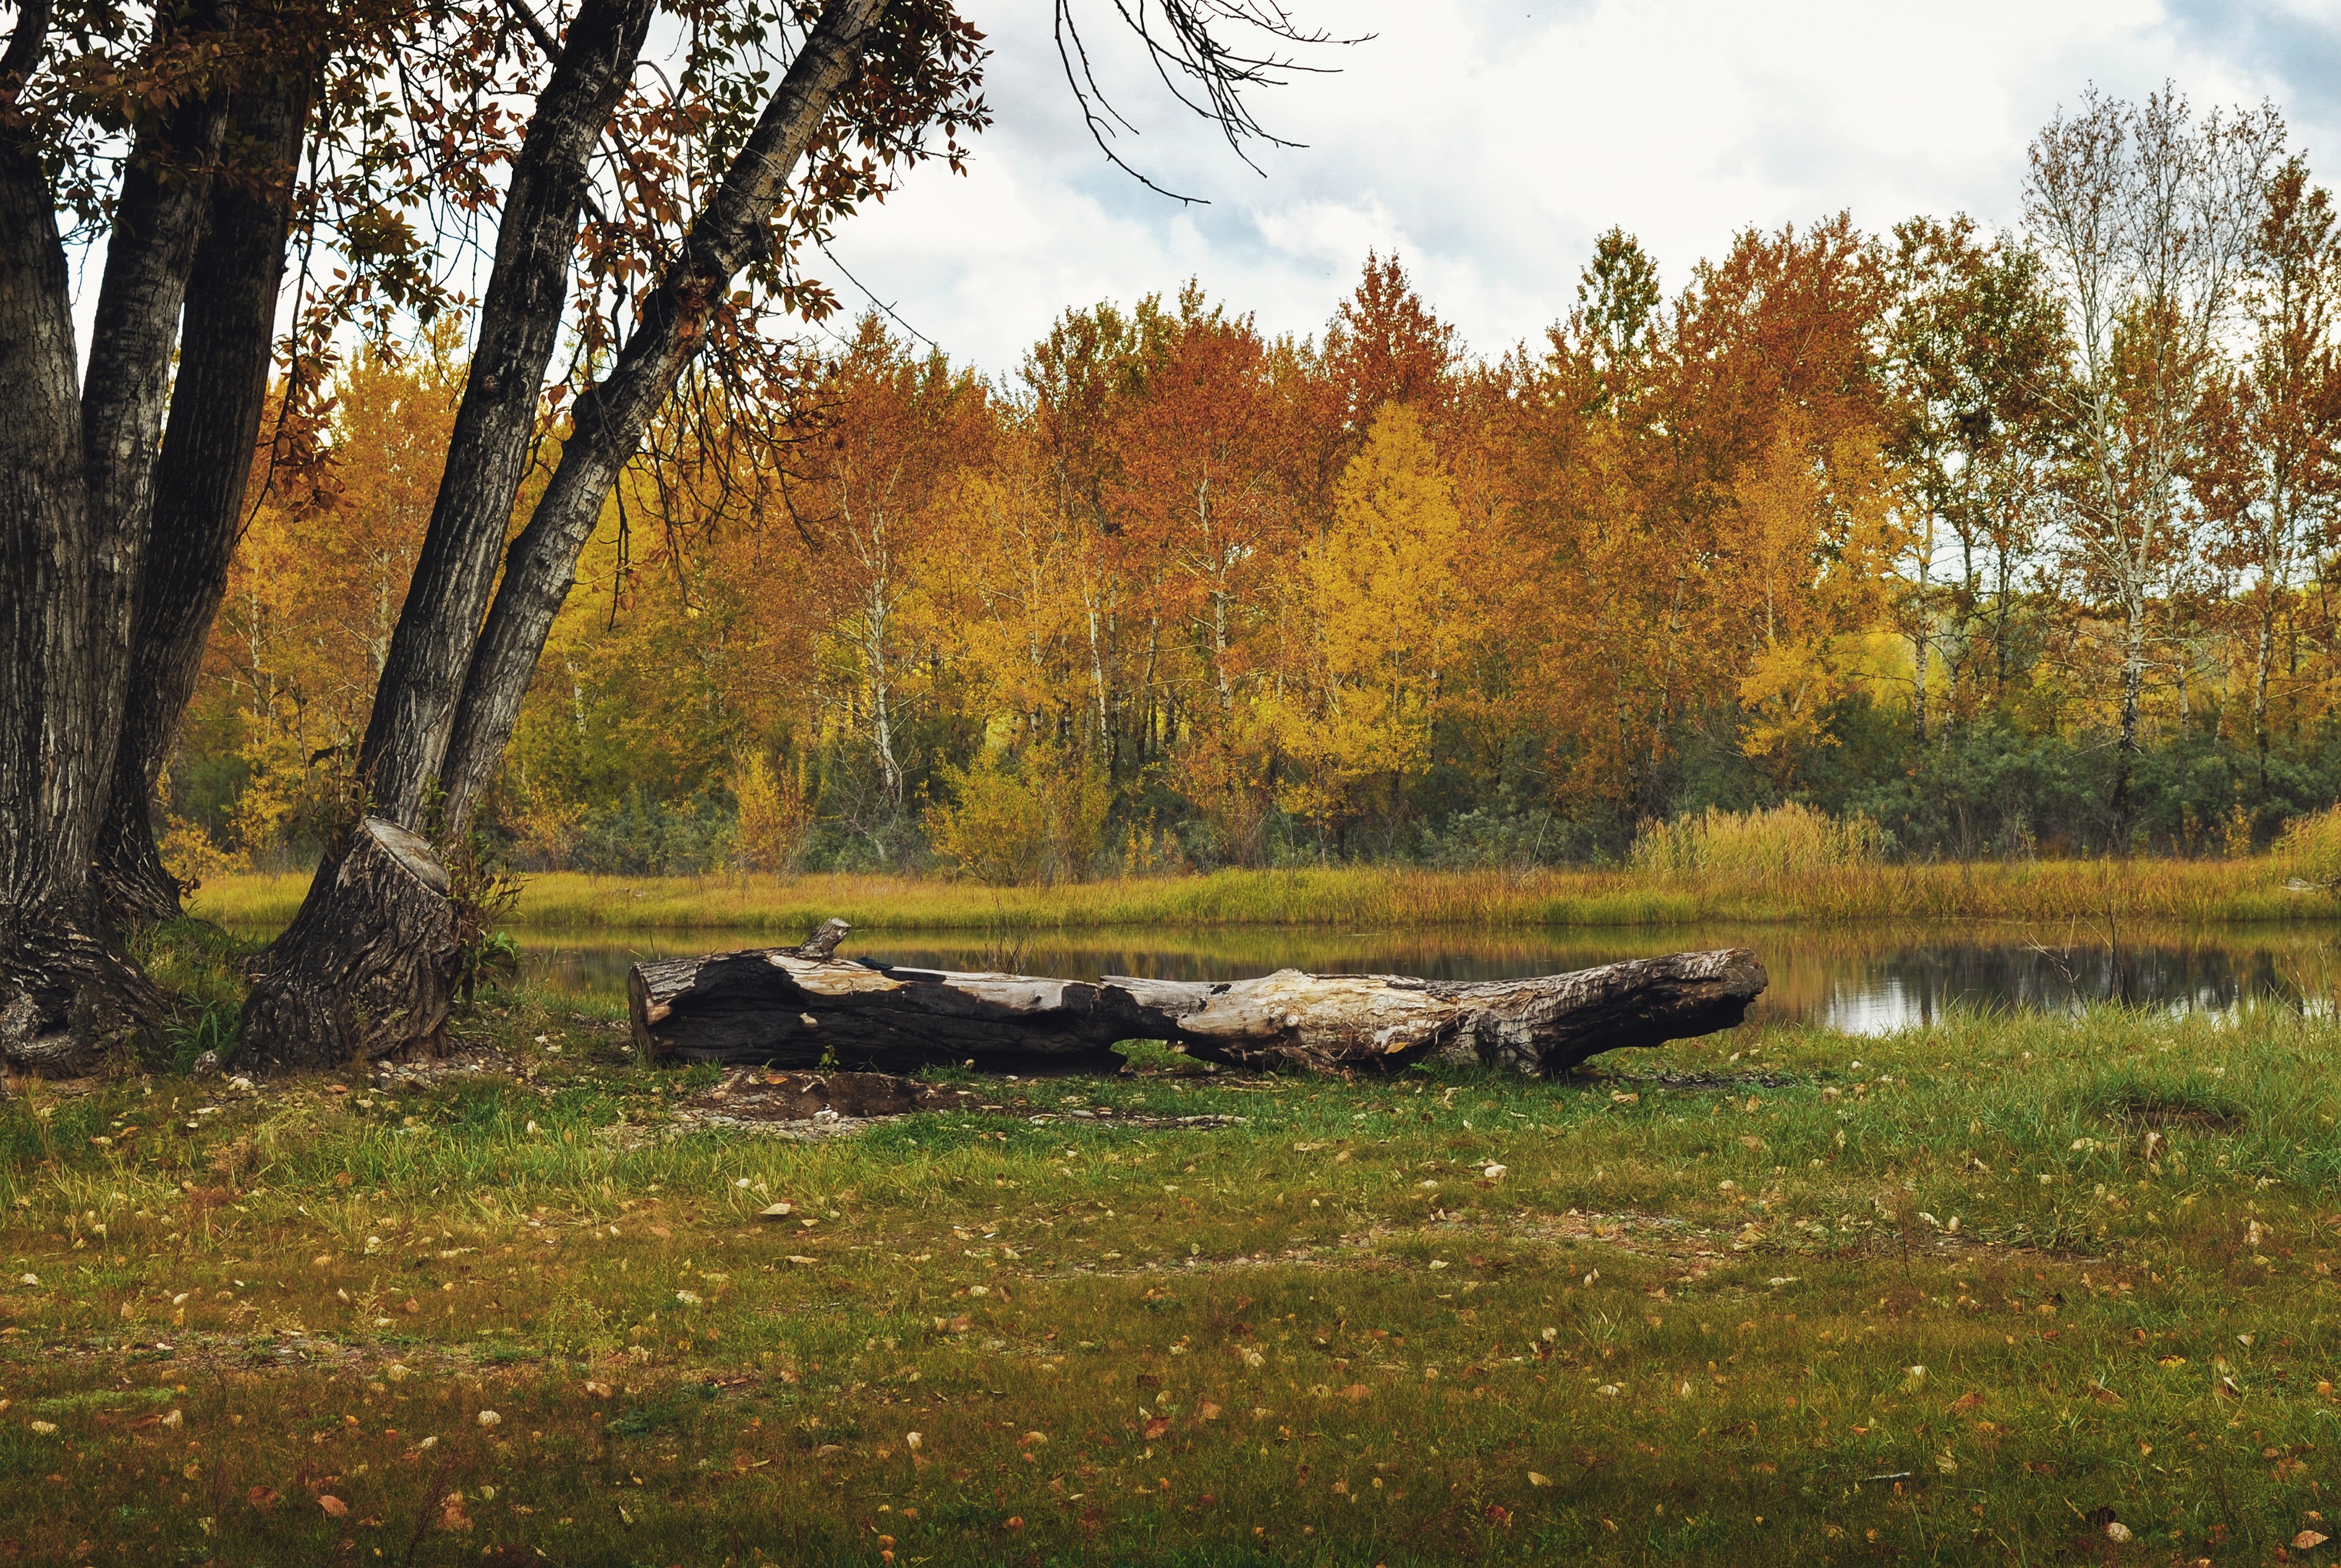
beach, landscape, tree, nature, forest, wilderness, walking, hiking, meadow, morning, leaf, lake, recreation, pond, log, autumn, park, season, trees, gold, bright, wetland, beauty, woodland, habitat, ecosystem, rural area, natural environment, woody plant